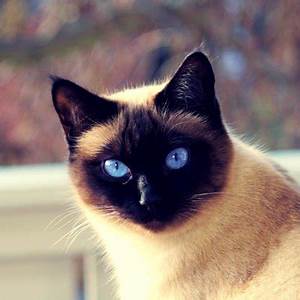
Label: cat